Hurff Ackerman Saunders Federal Building and Robert Boochever U.S. Courthouse

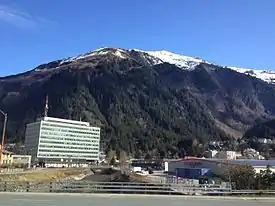
The Hurff Ackerman Saunders Federal Building and Robert Boochever US Courthouse, with Mount Juneau in the background, and Gold Creek in the foreground, in 2015

Hurff Ackerman Saunders was born July 29, 1903, in South Dakota, and moved to Alaska in 1941 while it was still a US territory. Saunders obtained a civilian position with the Coast Guard, working as a civil engineer. During World War II, Saunders made numerous corrections to the nautical maps of the period, making the Alaskan waters much safer for the US Navy and Coast Guard. Prior to his retirement, Saunders completed building the Federal Building which went on to bear his name. Hurff Saunders died in Juneau on August 29, 1996, at the age of 93.